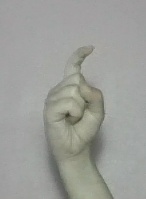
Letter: ra